Elizabeth Stanley, Countess of Derby

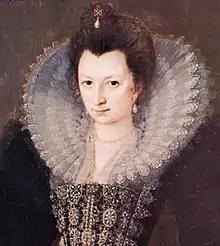
The Countess of Derby, by an unknown artist

Elizabeth Stanley (née de Vere), Countess of Derby, Lord of Mann (2 July 1575 – 10 March 1627), was an English noblewoman and courtier. She was the eldest daughter of the Elizabethan courtier and poet Edward de Vere, 17th Earl of Oxford.